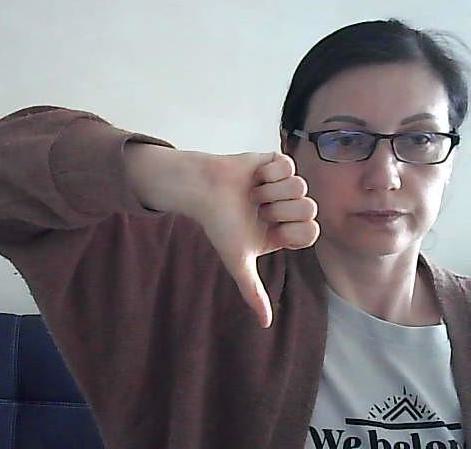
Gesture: dislike